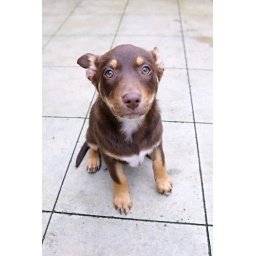
Some days you just need to stick a wide-angle lens right in the face of a cute puppy.